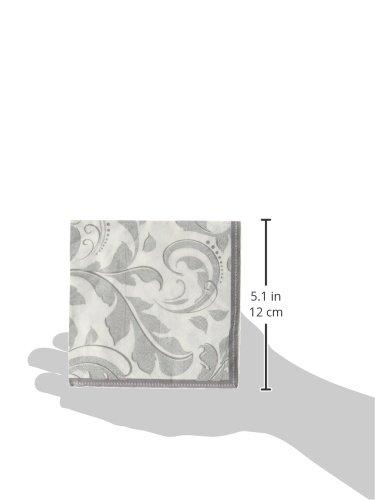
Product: amscan Silver Wedding Beverage Napkins | Wedding and Engagement Party, 192 Ct.
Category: Toys & Games | Party Supplies | Party Tableware | Napkins
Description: Stylish silver wedding party beverage napkin made from high quality paper.
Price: $45.19
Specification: ProductDimensions:10x5x4inches|ItemWeight:1.18pounds|ShippingWeight:1.18pounds(Viewshippingratesandpolicies)|DomesticShipping:ItemcanbeshippedwithinU.S.|InternationalShipping:ThisitemcanbeshippedtoselectcountriesoutsideoftheU.S.LearnMore|ASIN:B077F12RHZ|Itemmodelnumber:503850|Manufacturerrecommendedage:4-12years